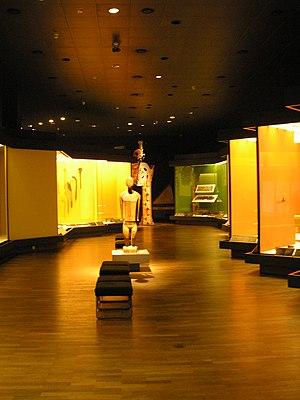
Le musée ethnologique de Berlin fait partie du complexe des musées de Dahlem, situé à l'ouest de la capitale. Il partage les bâtiments actuels avec le musée d'art asiatique et le musée des cultures européennes, en travaux jusqu'en 2011. Les trois institutions font partie des musées nationaux de Berlin.